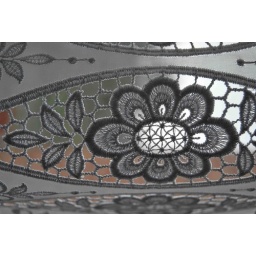
part of the lace curtain in our bedroom window